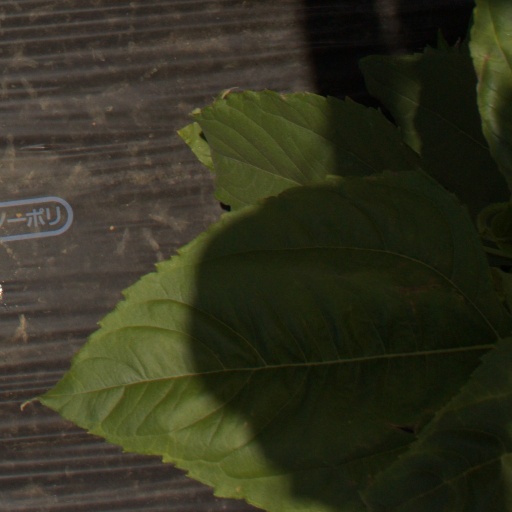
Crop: Jerusalem artichoke